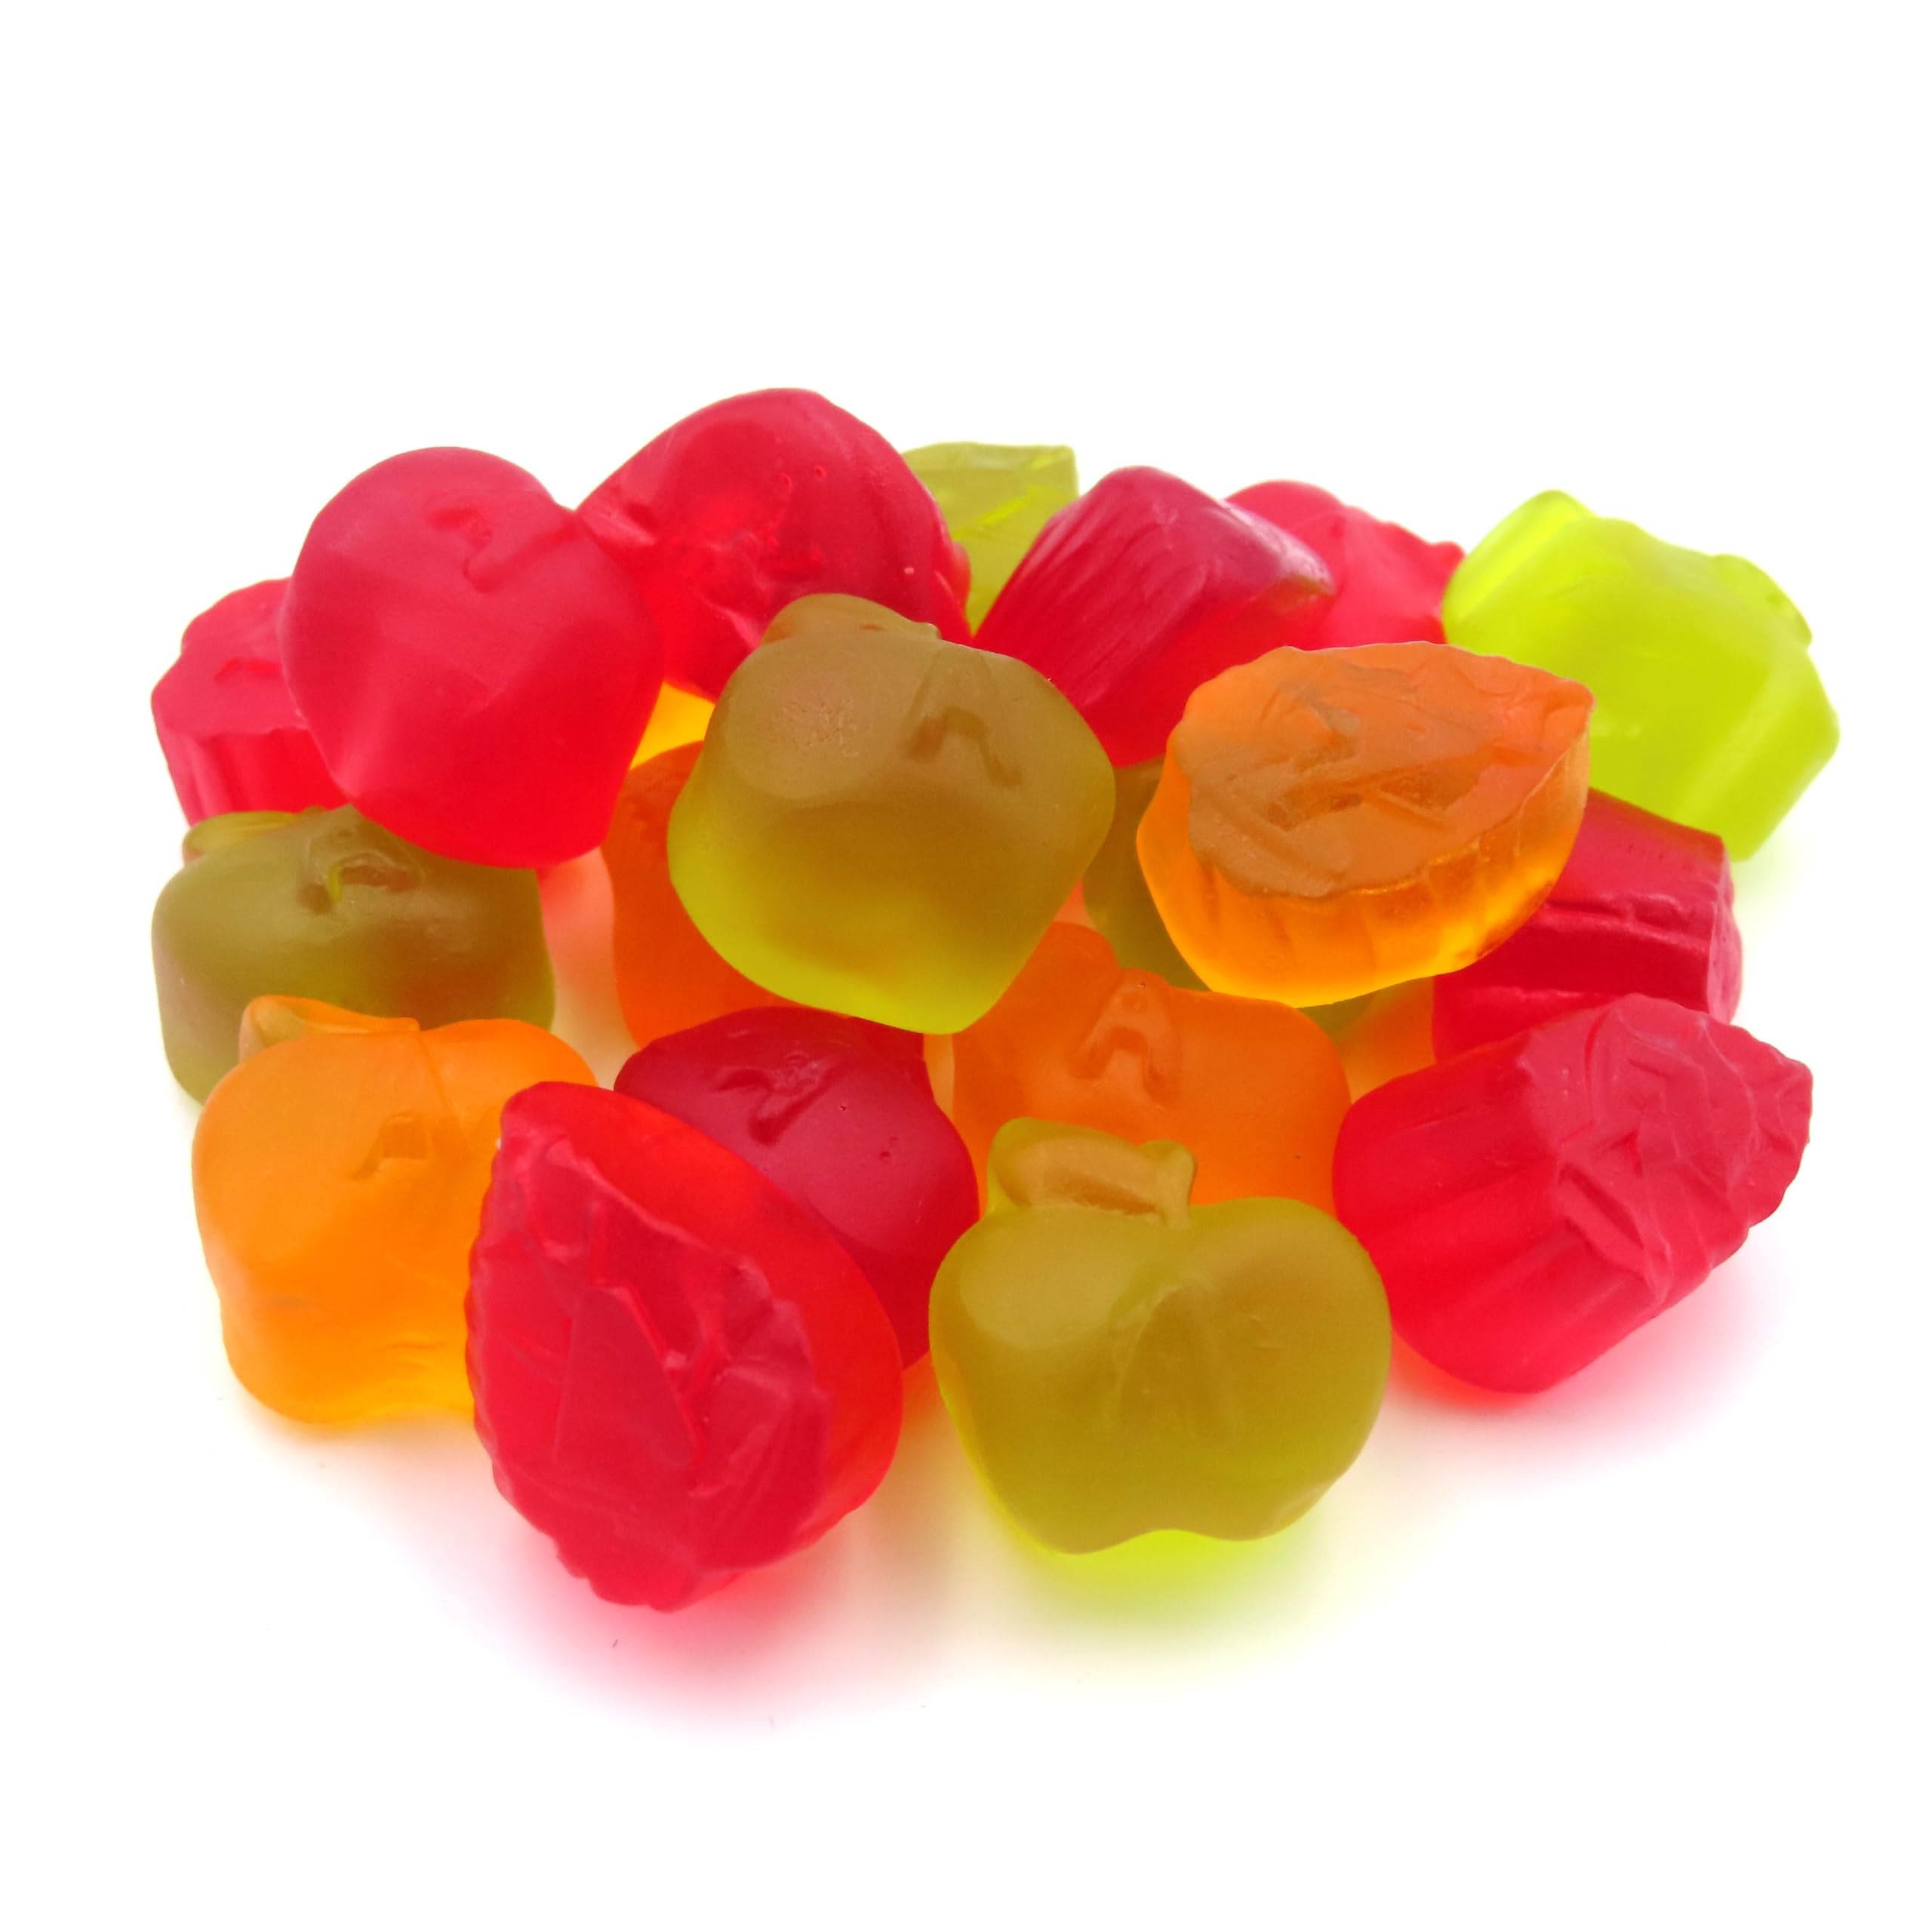
Item Name: Beulah's Apple Orchard Gummies, 1 Pound Package, 120 Pieces of Candy
Bullet Point 1: Assorted Apple and Leaf Shapes
Bullet Point 2: Sweet and Chewy
Bullet Point 3: Apple Flavored
Product Description: Dive into a colorful assortment of Apple Orchard Gummies! These chewy, sweet gummies come in vibrant red, orange, and yellow apple and leaf shapes. Each bite delivers a delightful apple flavor, making them a perfect treat for any occasion.
Value: 16.0
Unit: Ounce

Price: 21.12